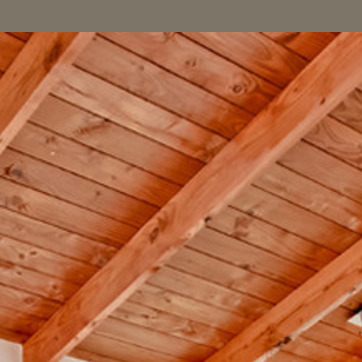
Material: wood